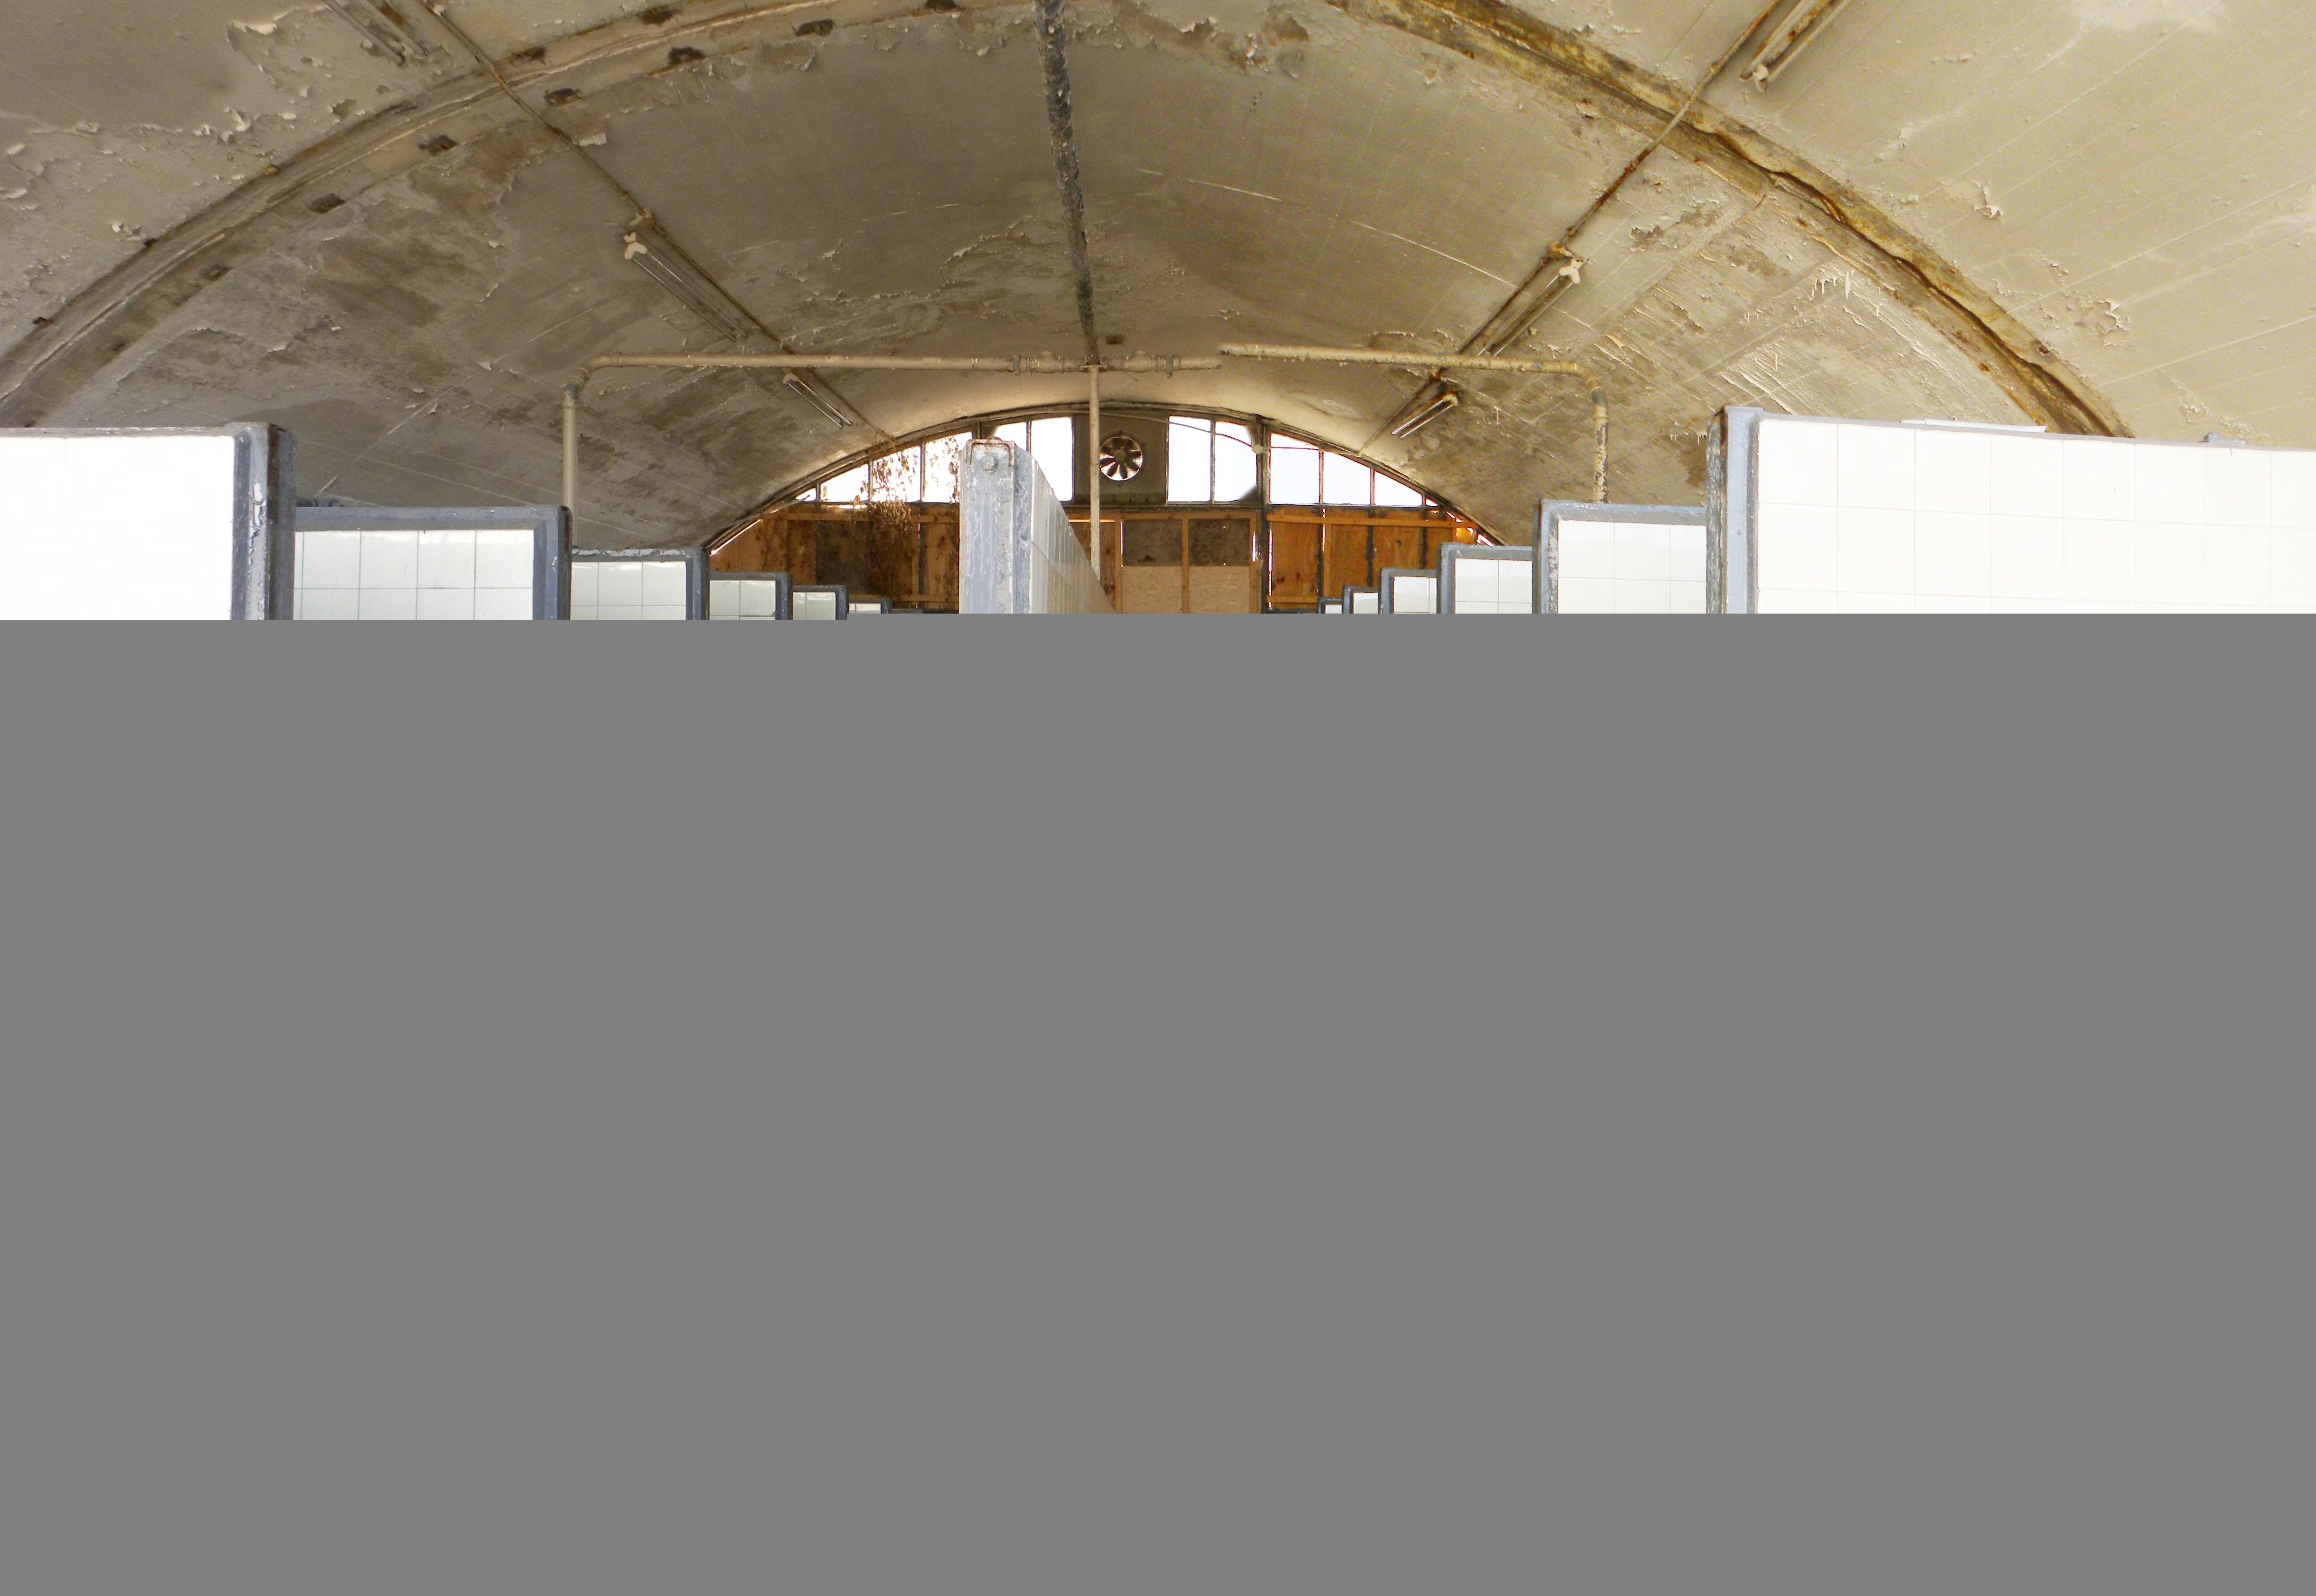
architecture, structure, wood, floor, old, arch, ceiling, facade, toilet, interior design, design, wc, cologne, leave, run down, flooring, daylighting, deutz factory, khd, deutz ag